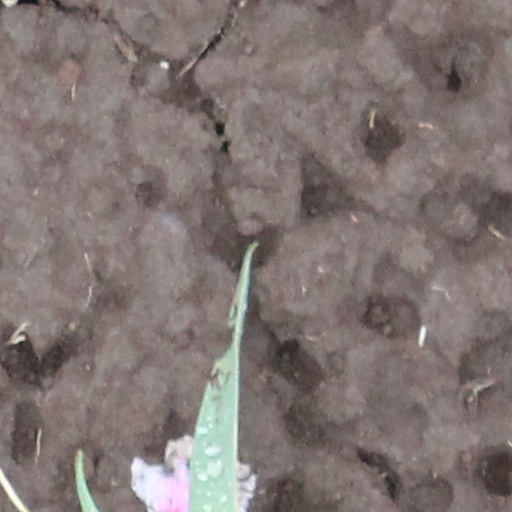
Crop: wheat